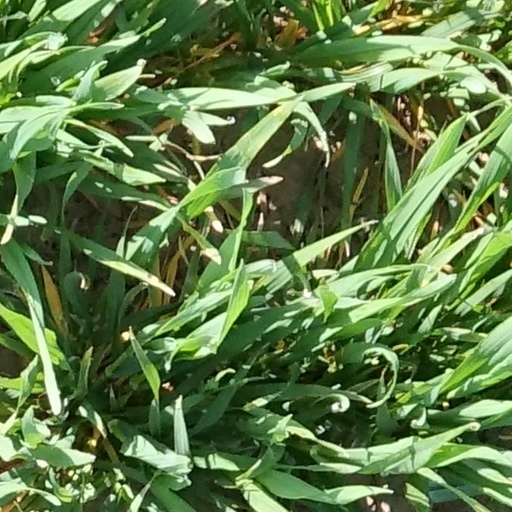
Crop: wheat